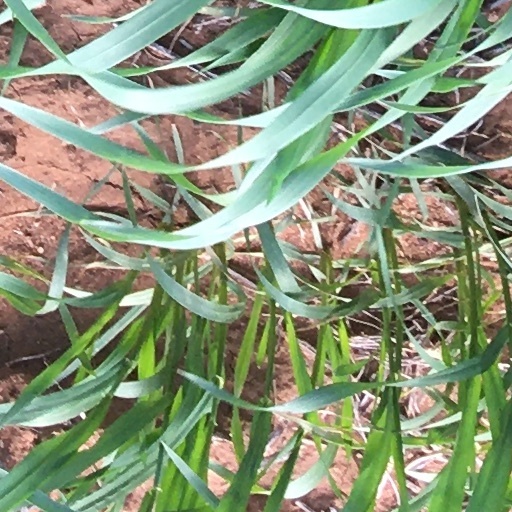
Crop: wheat